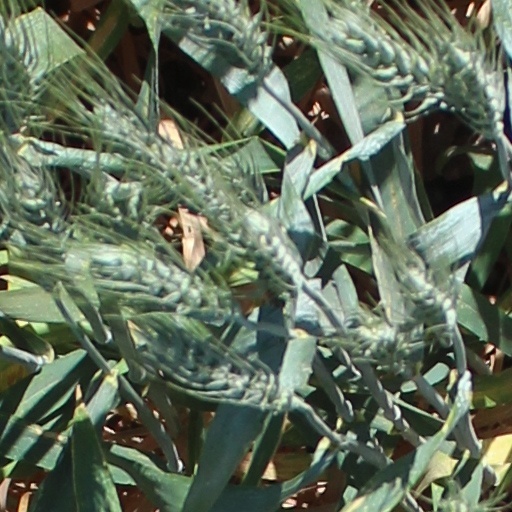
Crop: wheat